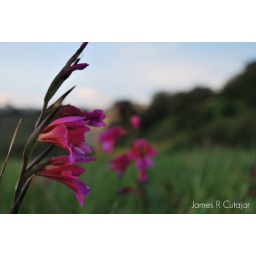
A flower at Mtarfa ( near the bridge )